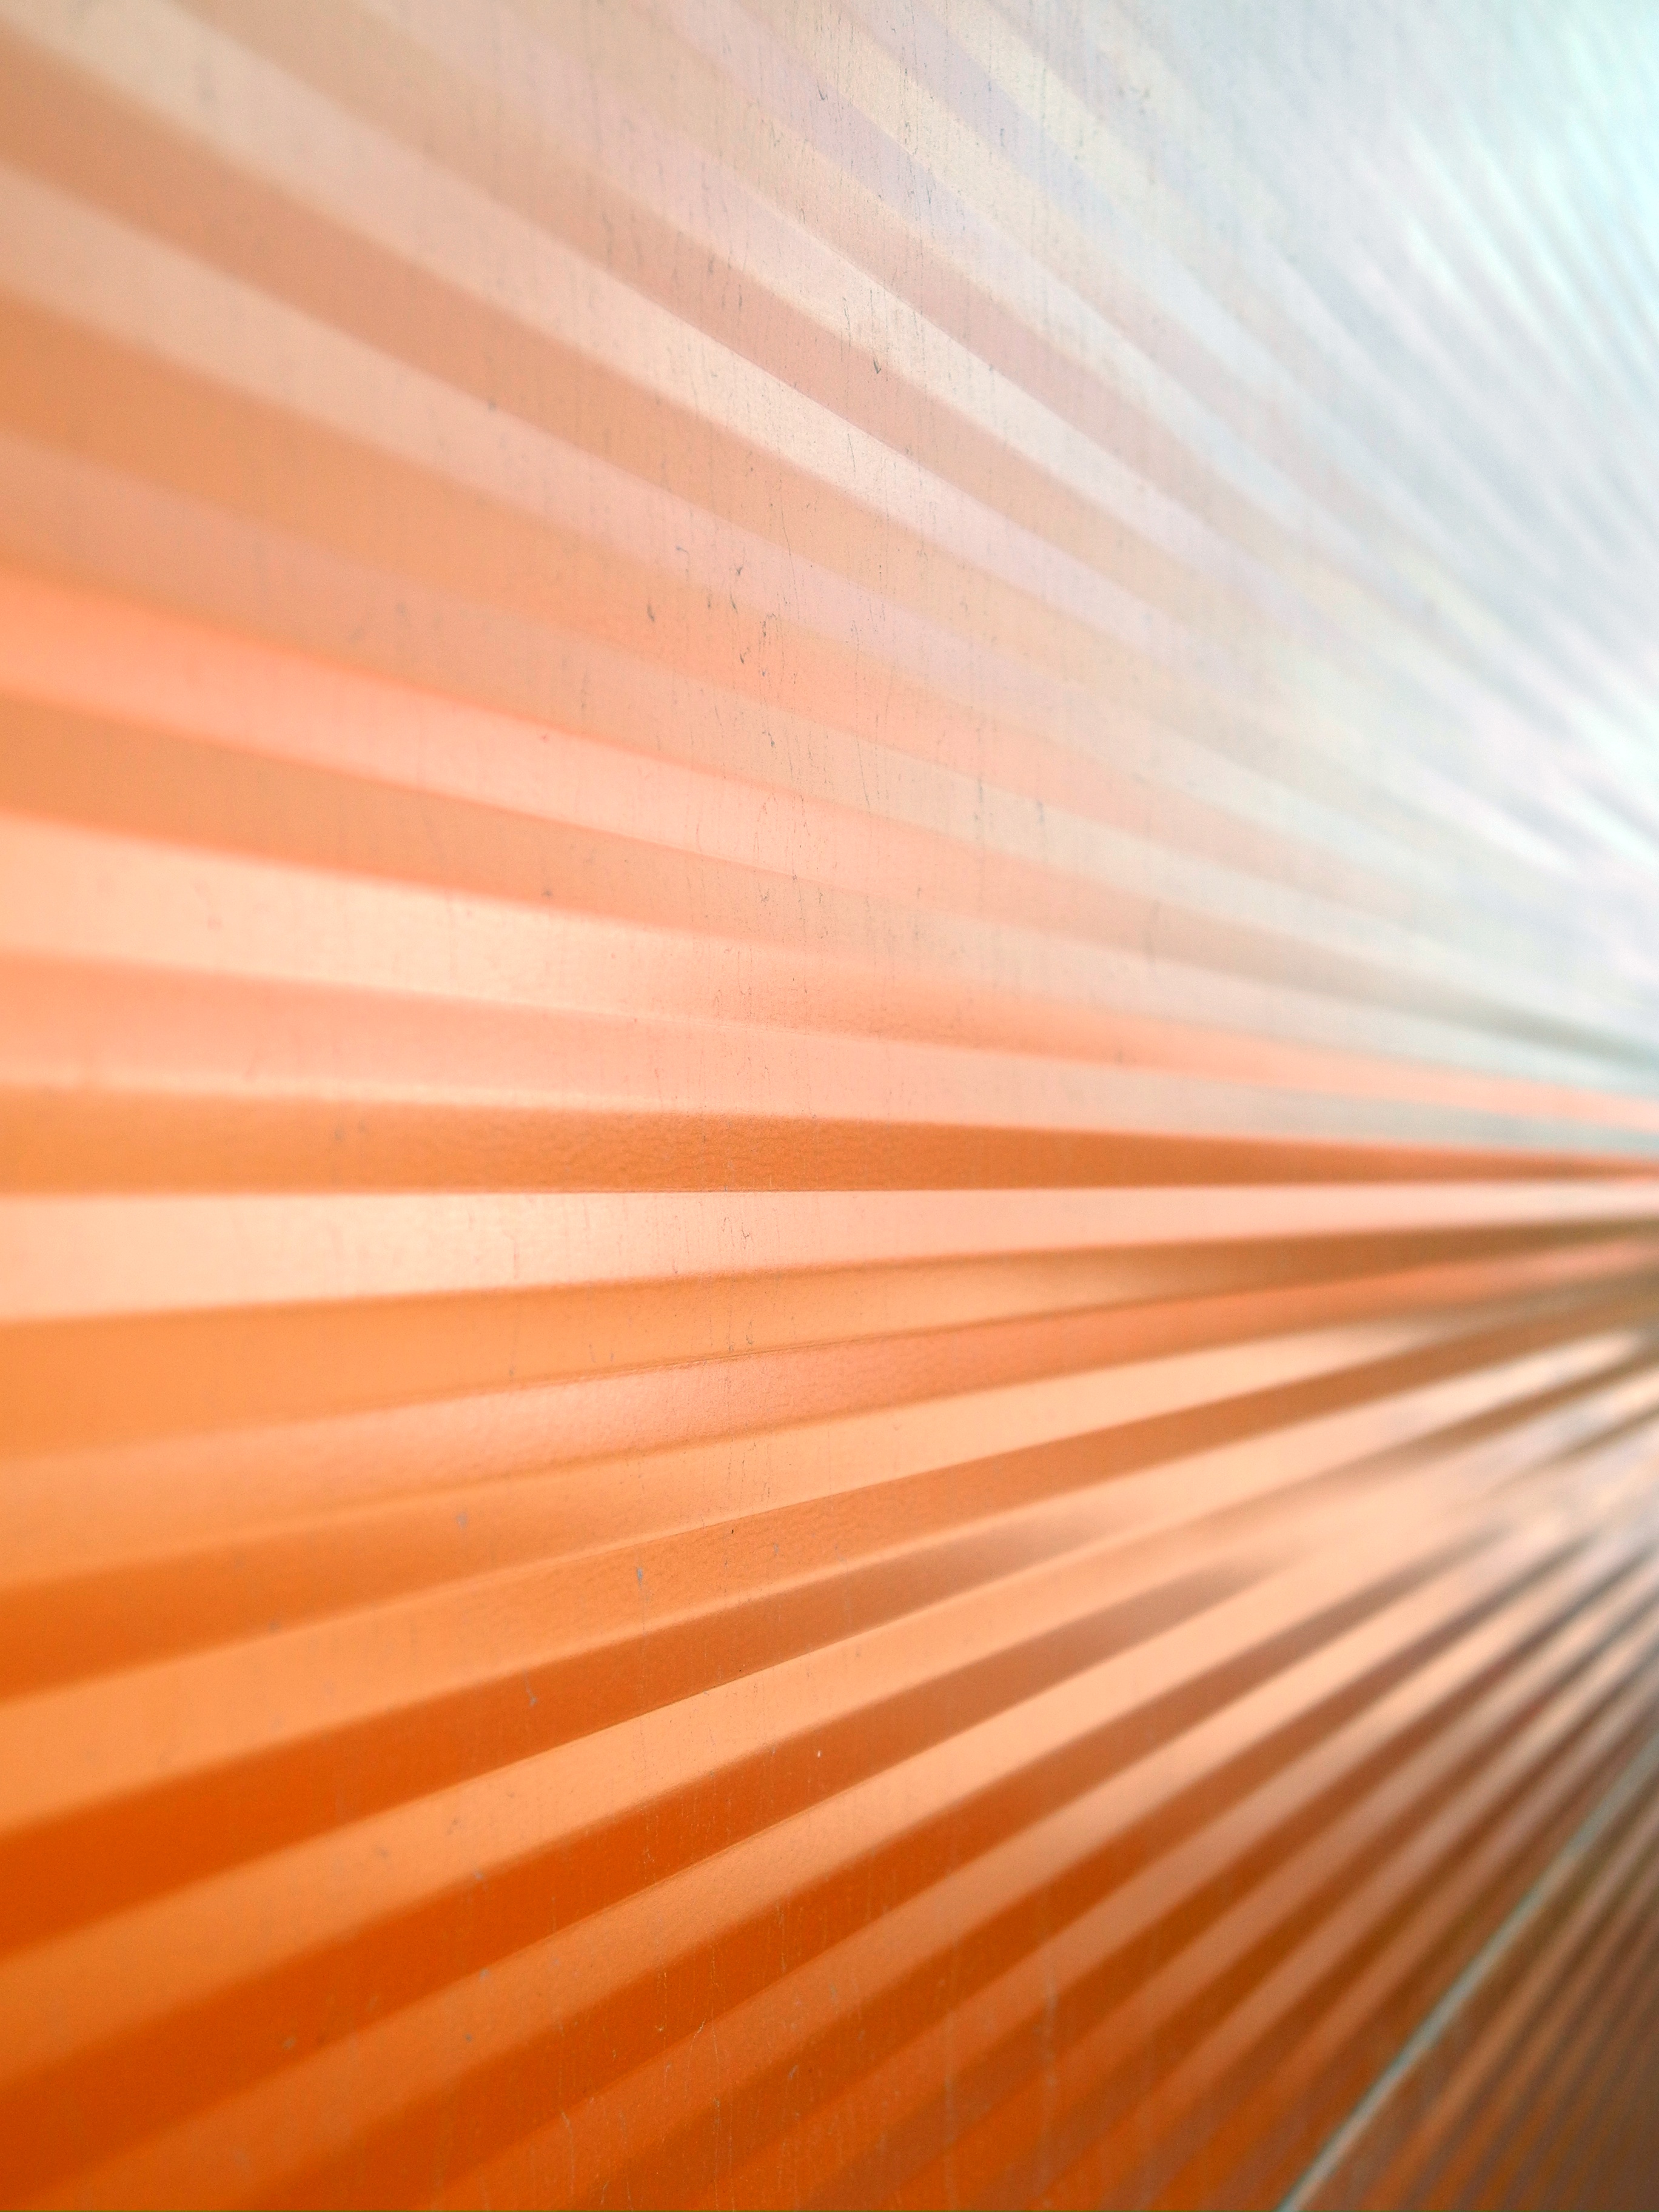
horizon, light, sky, wood, sunlight, texture, wave, floor, atmosphere, ceiling, line, color, nikon, yellow, circle, close up, shape, coolpix, p7100, nikonp7100, computer wallpaper, window covering